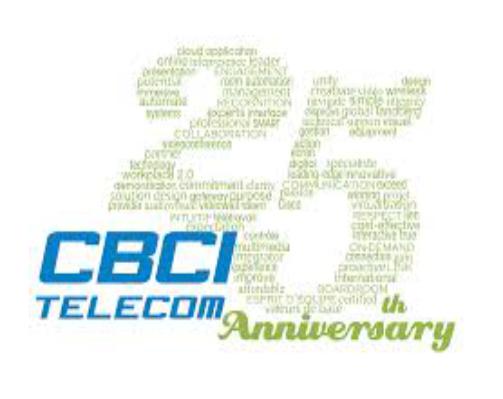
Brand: CBCI Telecom
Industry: Others